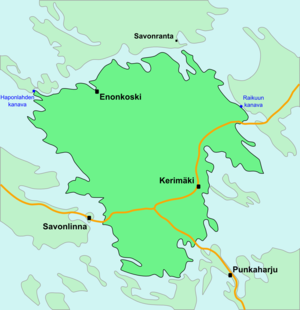
L'île Sääminginsalo ou île de Kerimäki est une île située en Savonie du Sud dans la province de Finlande orientale.